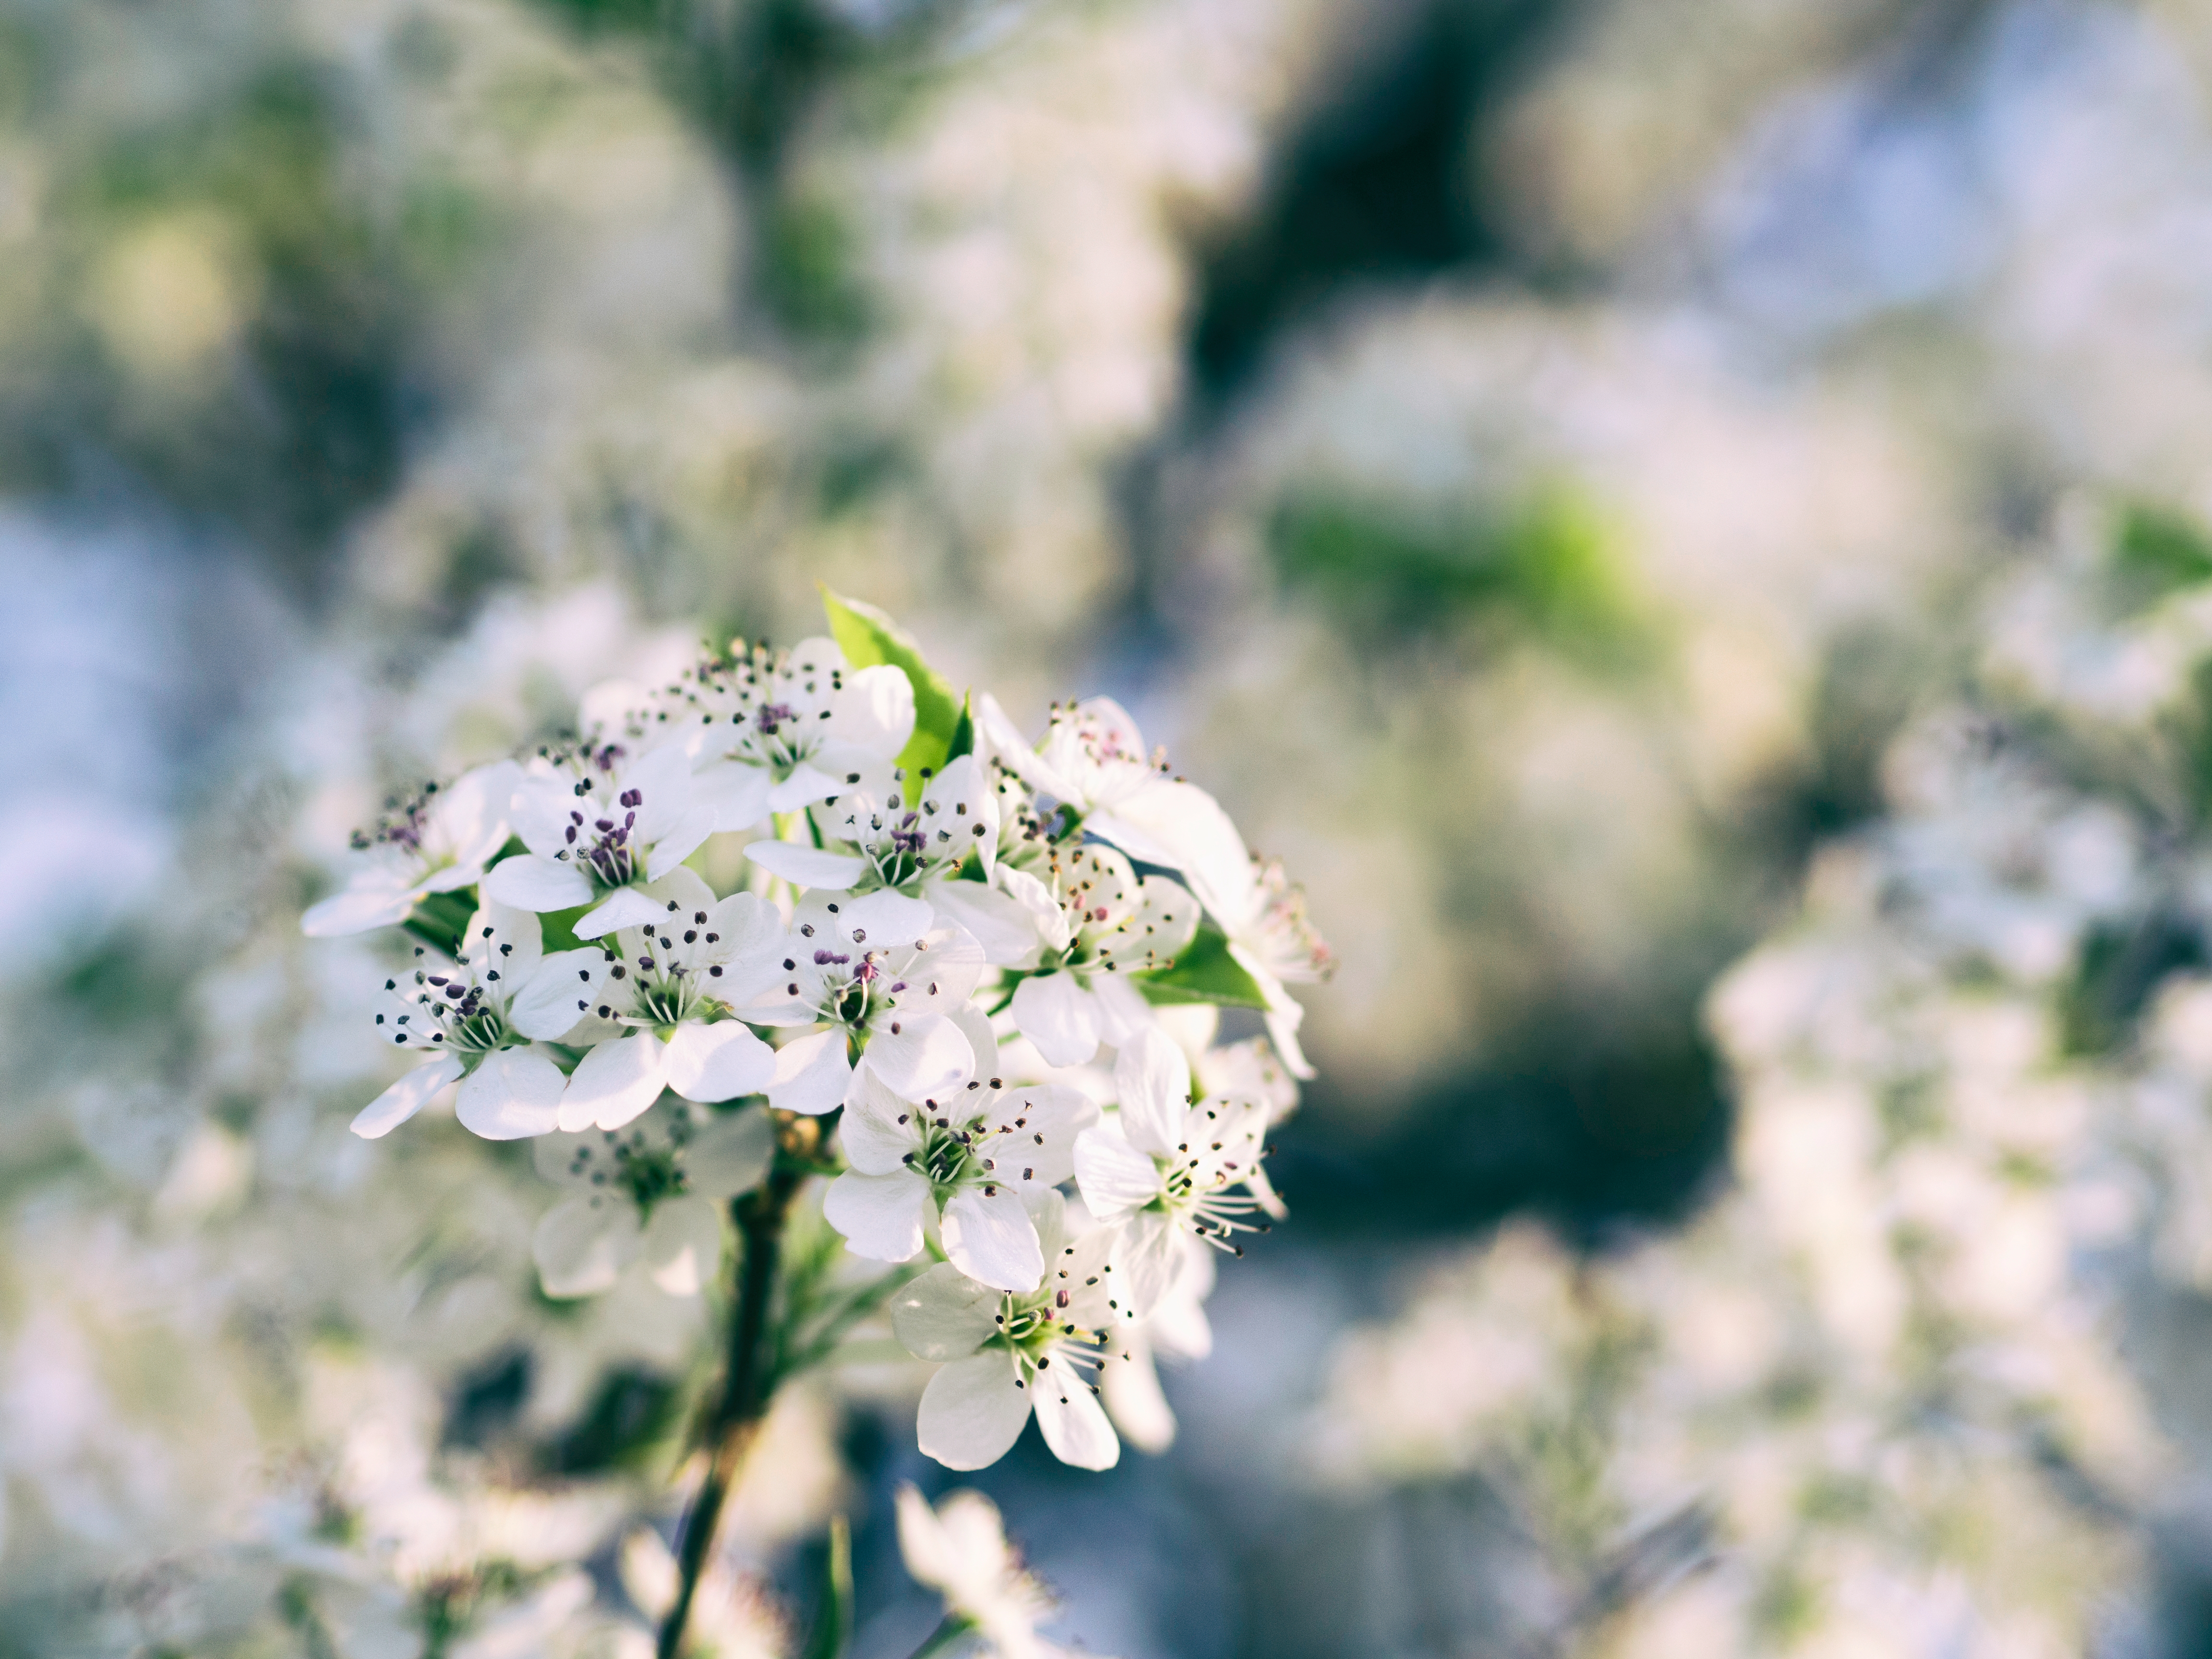
tree, nature, grass, branch, blossom, plant, photography, sunlight, leaf, flower, petal, spring, green, botany, flora, cherry blossom, wildflower, close up, macro photography